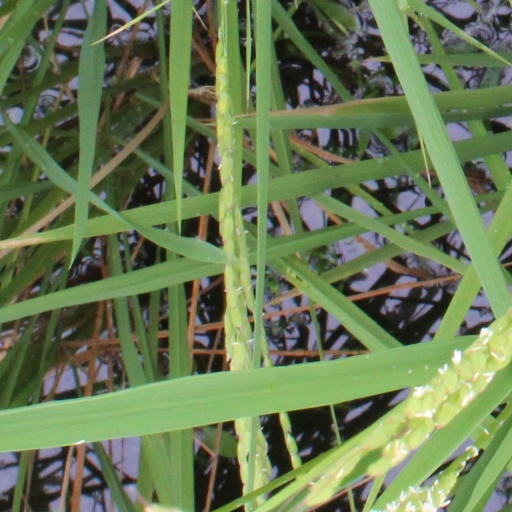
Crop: rice